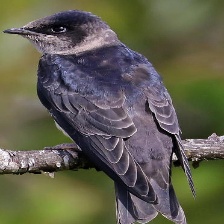
Species: PURPLE MARTIN
Scientific name: PROGNE SUBIS